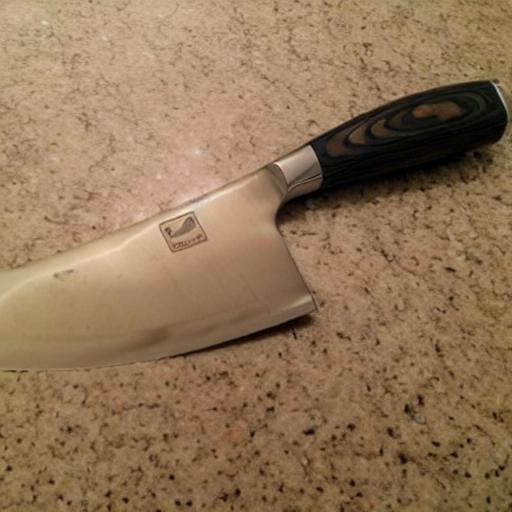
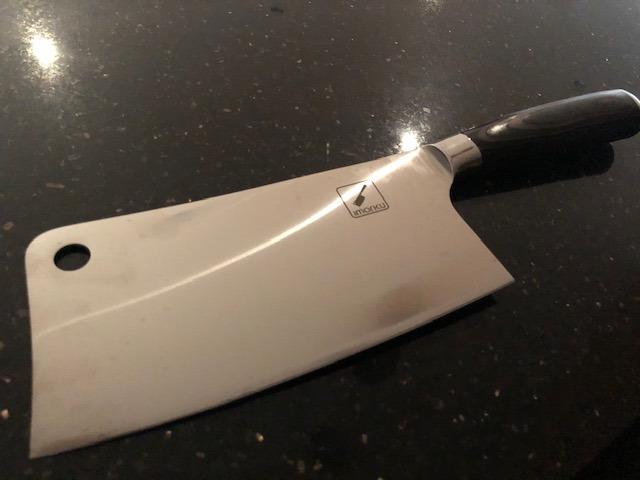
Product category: items_knife
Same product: no